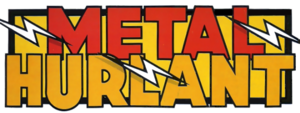
Logo du magazine Métal hurlant
Métal Hurlant est un magazine français de bande dessinée de science-fiction qui a été édité par Les Humanoïdes associés de janvier 1975 à juillet 1987, puis de juillet 2002 à octobre 2004, avec un ultime numéro en 2006.
Étienne Robial, né le 20 novembre 1945 à Rouen, est un éditeur de bande dessinée, graphiste et directeur artistique français.